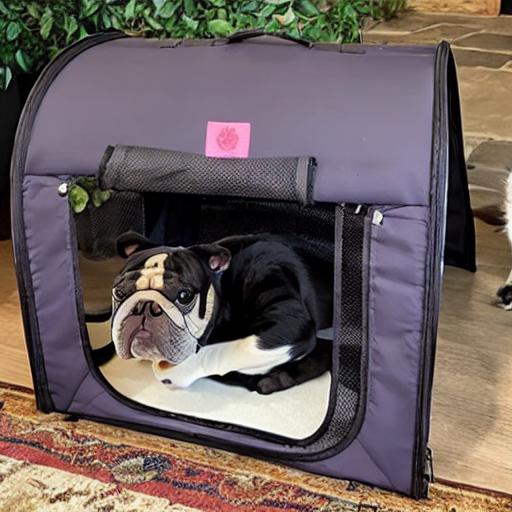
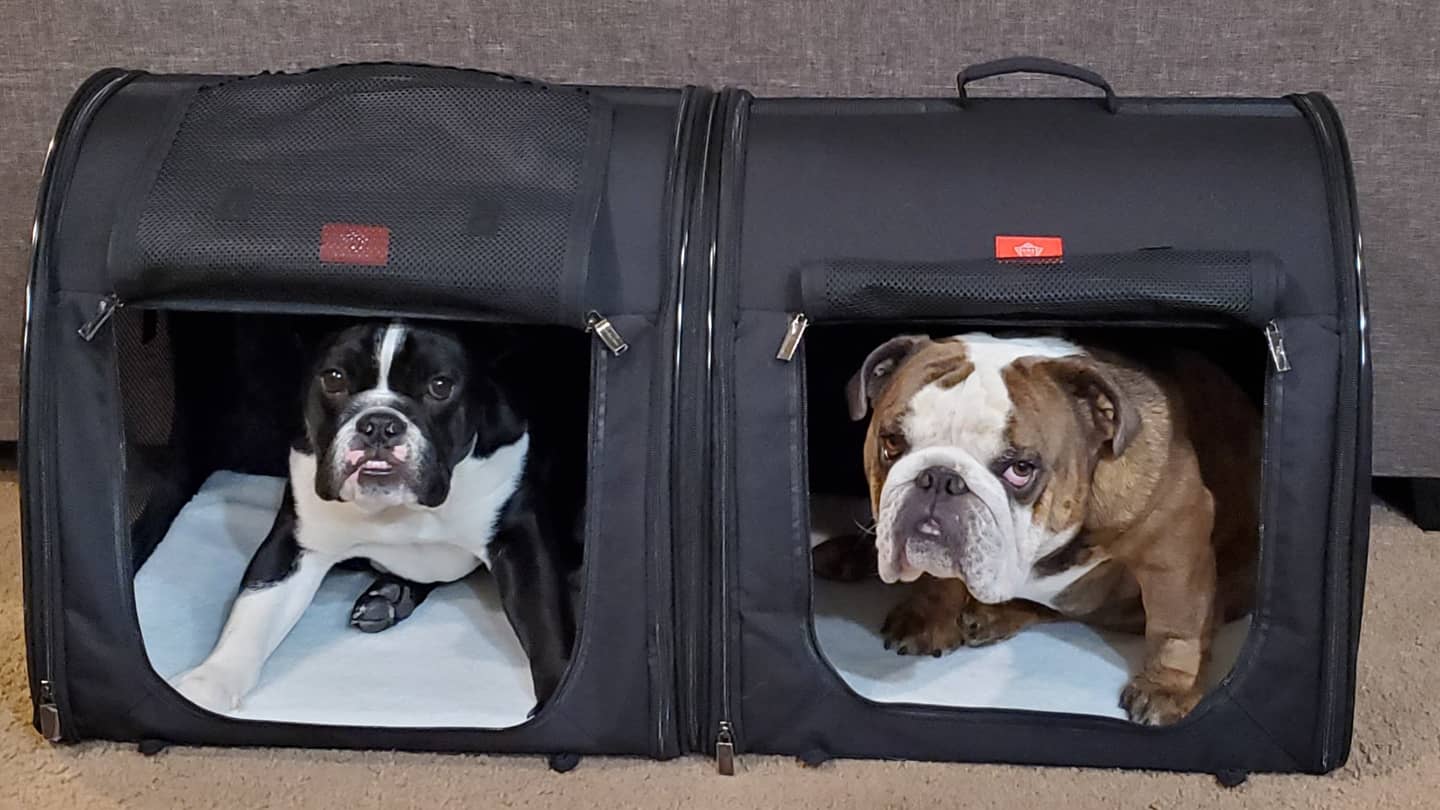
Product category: items_kennel
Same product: no